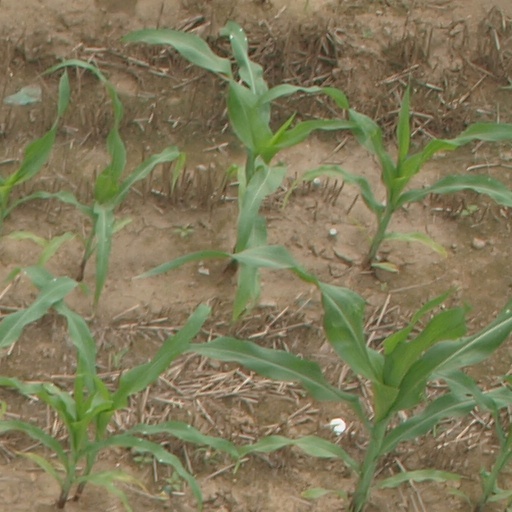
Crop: maize; corn